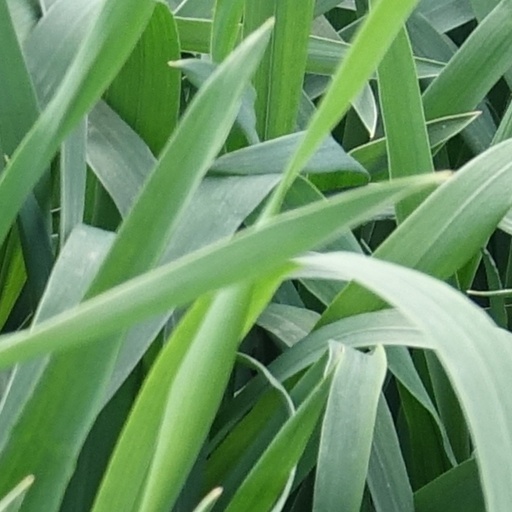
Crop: wheat